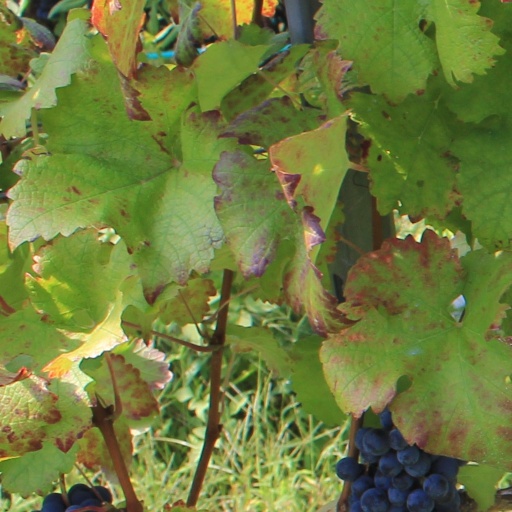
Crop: grape